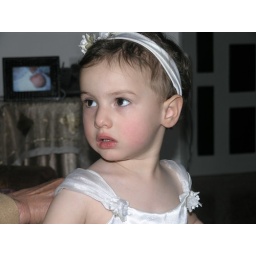
Getting ready to be a flower girl - note Zain the photo frame in the background